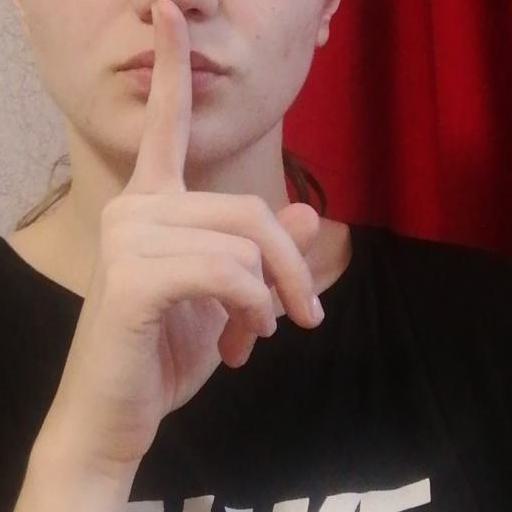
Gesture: mute